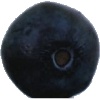
Label: blueberry